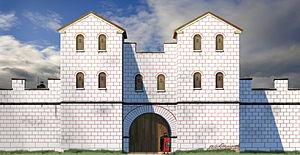
Porte Nord au Camp romain Mautern (Favianis), Donau, Basse-Autriche. Les fouilles de 1996-97. Italiano: Ricostruzione della porta settentrionale del forte di Favianis (Mautern an der Donau) presso il Danubio, nell'odierana Austria. Alcune parti del cancello sono state portate alla luce dagli scavi condotti nel 1996-1997.
Un camp romain est une installation, durable ou provisoire, construite par les armées romaines pour protéger leur cantonnement. Contrairement à toutes les armées antiques, lorsque les légions de la Rome antique en campagne quittent la zone totalement sûre, elles construisent chaque soir un camp fortifié. Cette habitude est très ancienne, et remonte peut-être aux réformes de Camille.